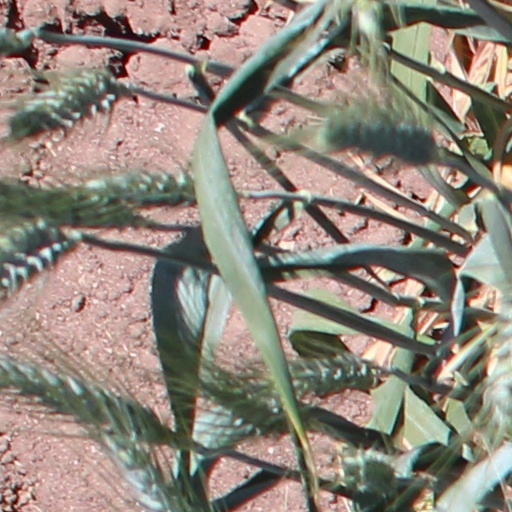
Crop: wheat